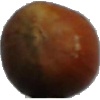
Label: Nut Forest 1